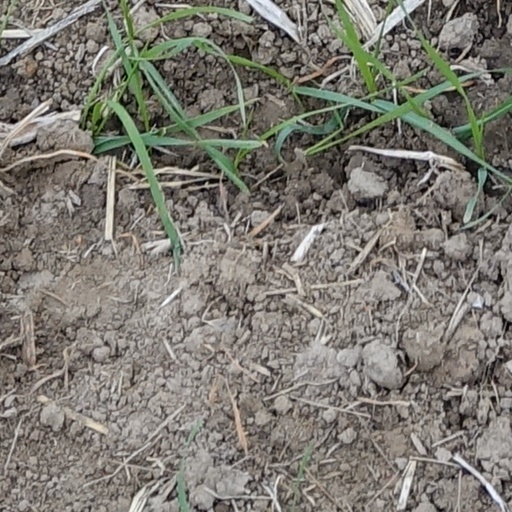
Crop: wheat